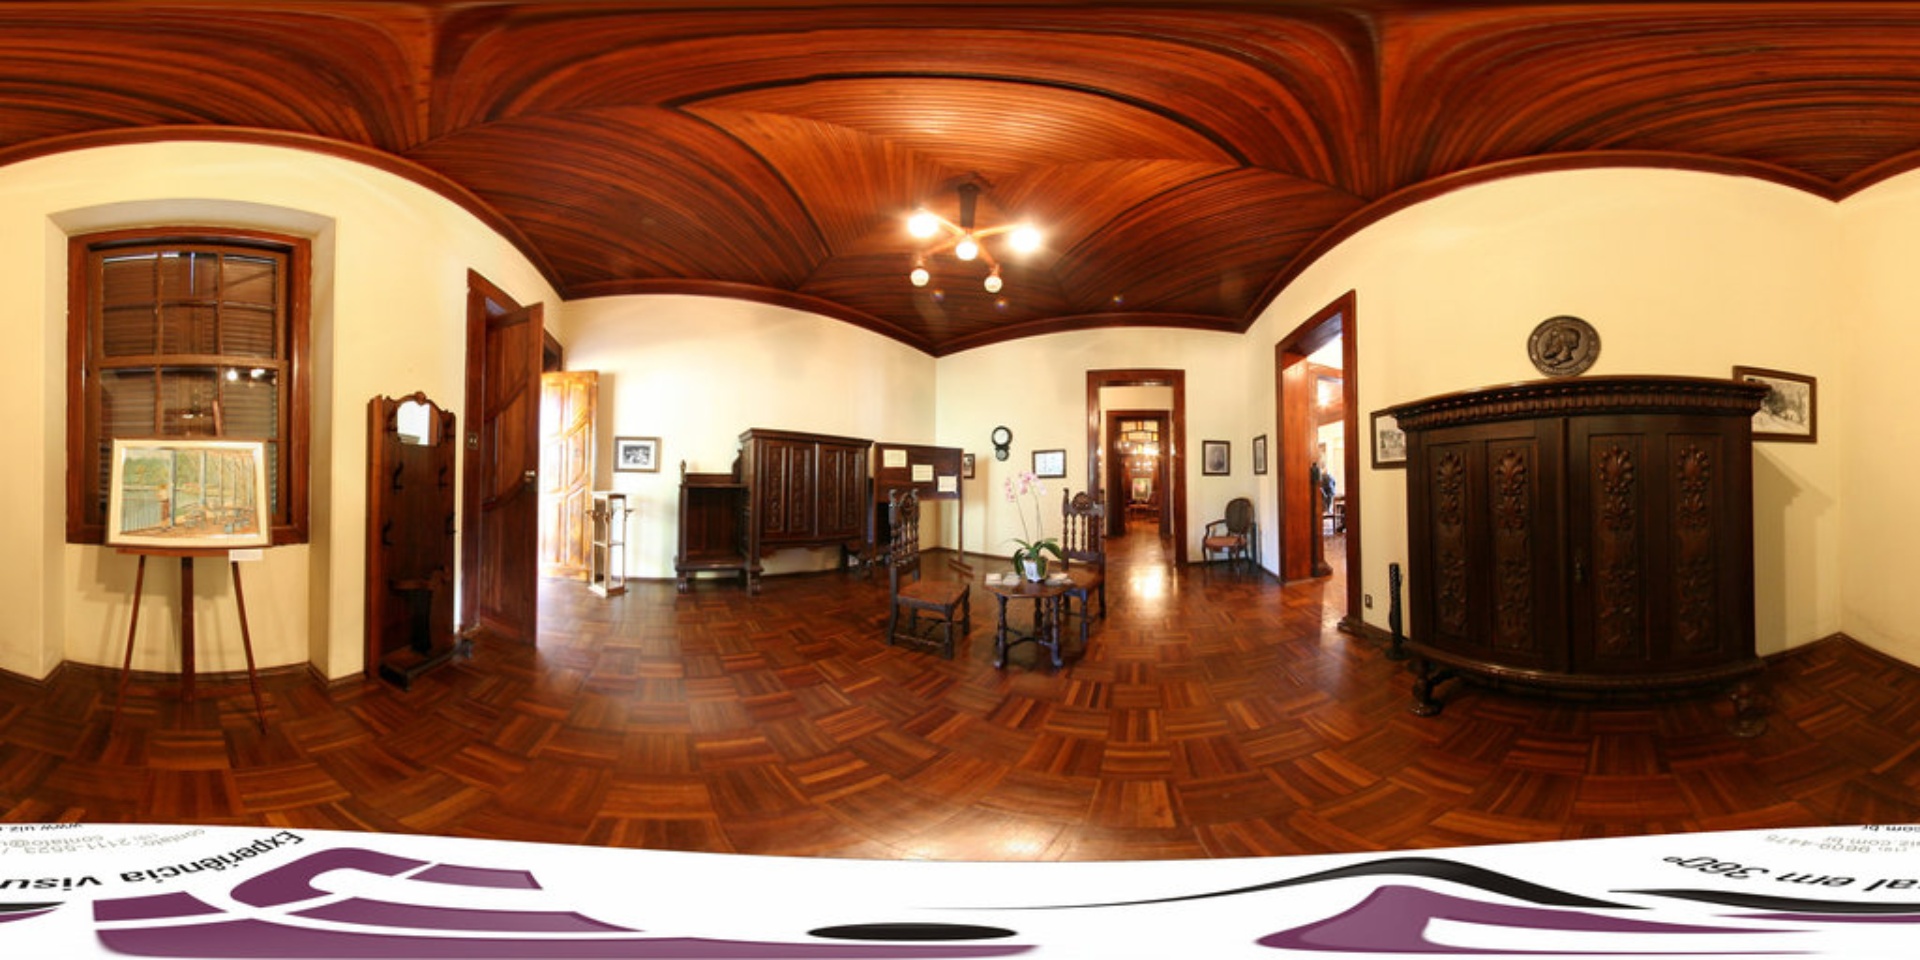
Referred object: the framed painting on the easel by the window

Referred object: turn right to face the large ornate wooden cabinet

Referred object: the small table opposite the large carved cabinet